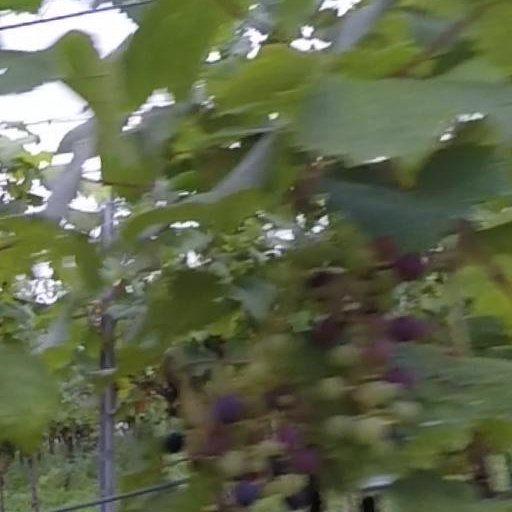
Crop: grape